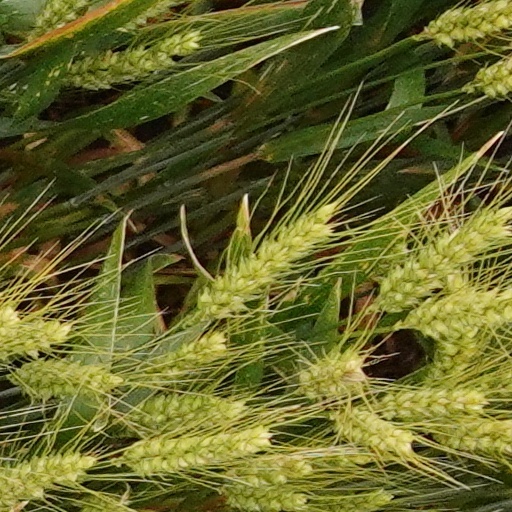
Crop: wheat